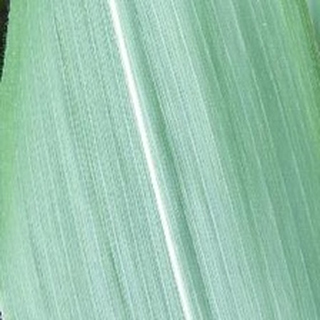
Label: healthy_corn